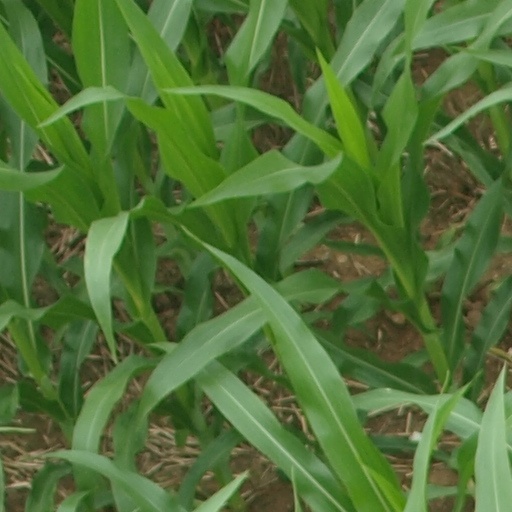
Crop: maize; corn